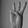
ASL letter: W